Edna Cain Daniel

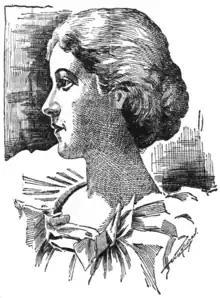
Edna Cain in 1896

In 1899 Edna moved with her father to Quitman, Georgia. He had bought the Quitman "Free Press", (a weekly newspaper) after the death of its former editor. Edna and her brother John assisted their father with the paper.